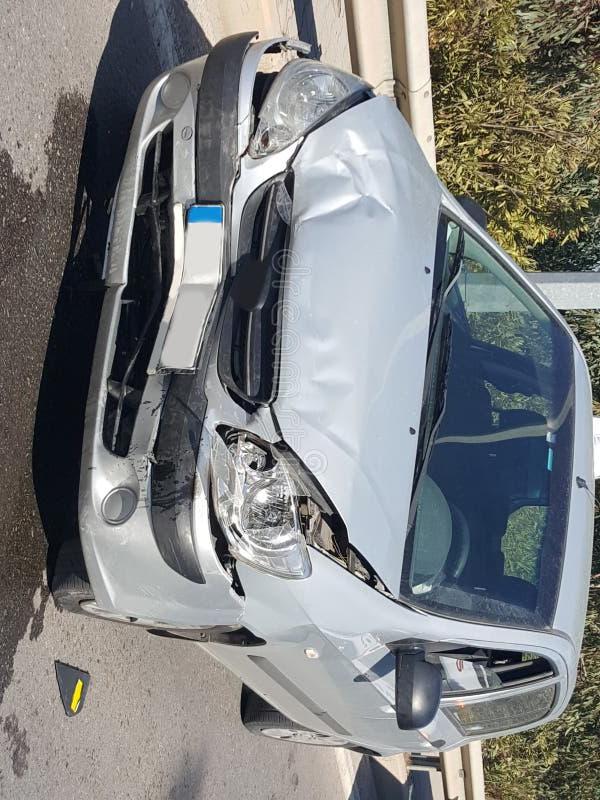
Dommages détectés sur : plaque d'immatriculation avant, pare-choc avant, feu avant droit, feu avant gauche, capot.
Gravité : majeur